Zhang Jiang Goddess

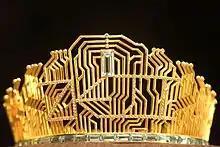
2015 Miss Earth Zhang Jiang Goddess Crown created by Atlantis Shanghai

The unique and beautiful Zhang Jiang Earth Goddess crown was created by Boutique jewelry company Atlantis Co., Ltd, a family-run business with its roots in the United Kingdom for more than half a century. 11 craftsmen and 3 designers spent more than 300 hours to create this masterpiece especially for the Zhangjiang Goddess competition. The crown of environmentalism and technology, which will be used by the reigning 2015 winner, carries the logo of the Zhanjiang Hi Tech Park Development Promotion Association and has the appearance of high technology microchips. It stands 10 centimeters high, has 866 grams of 100% recycled gold, silver and bronze, and contains 230 carats of Aquamarine and Blue Topaz gemstones from Brazil. The crown symbolizes prosperity and success in an environmentally sustainable manner.